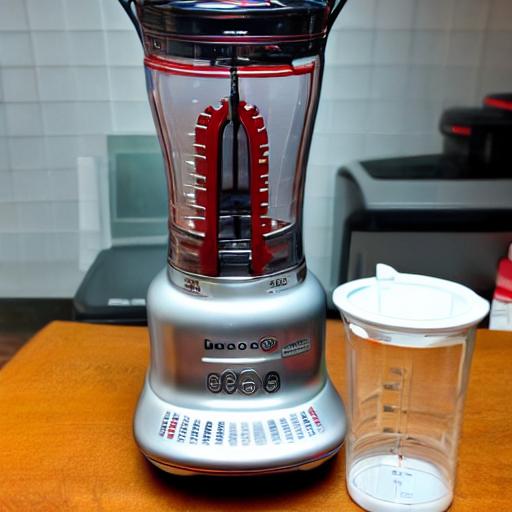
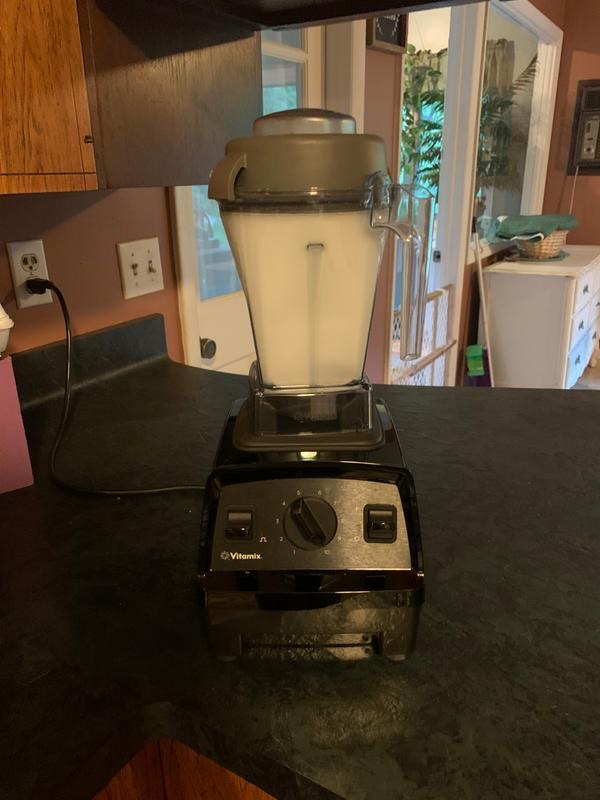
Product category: items_blender
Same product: no